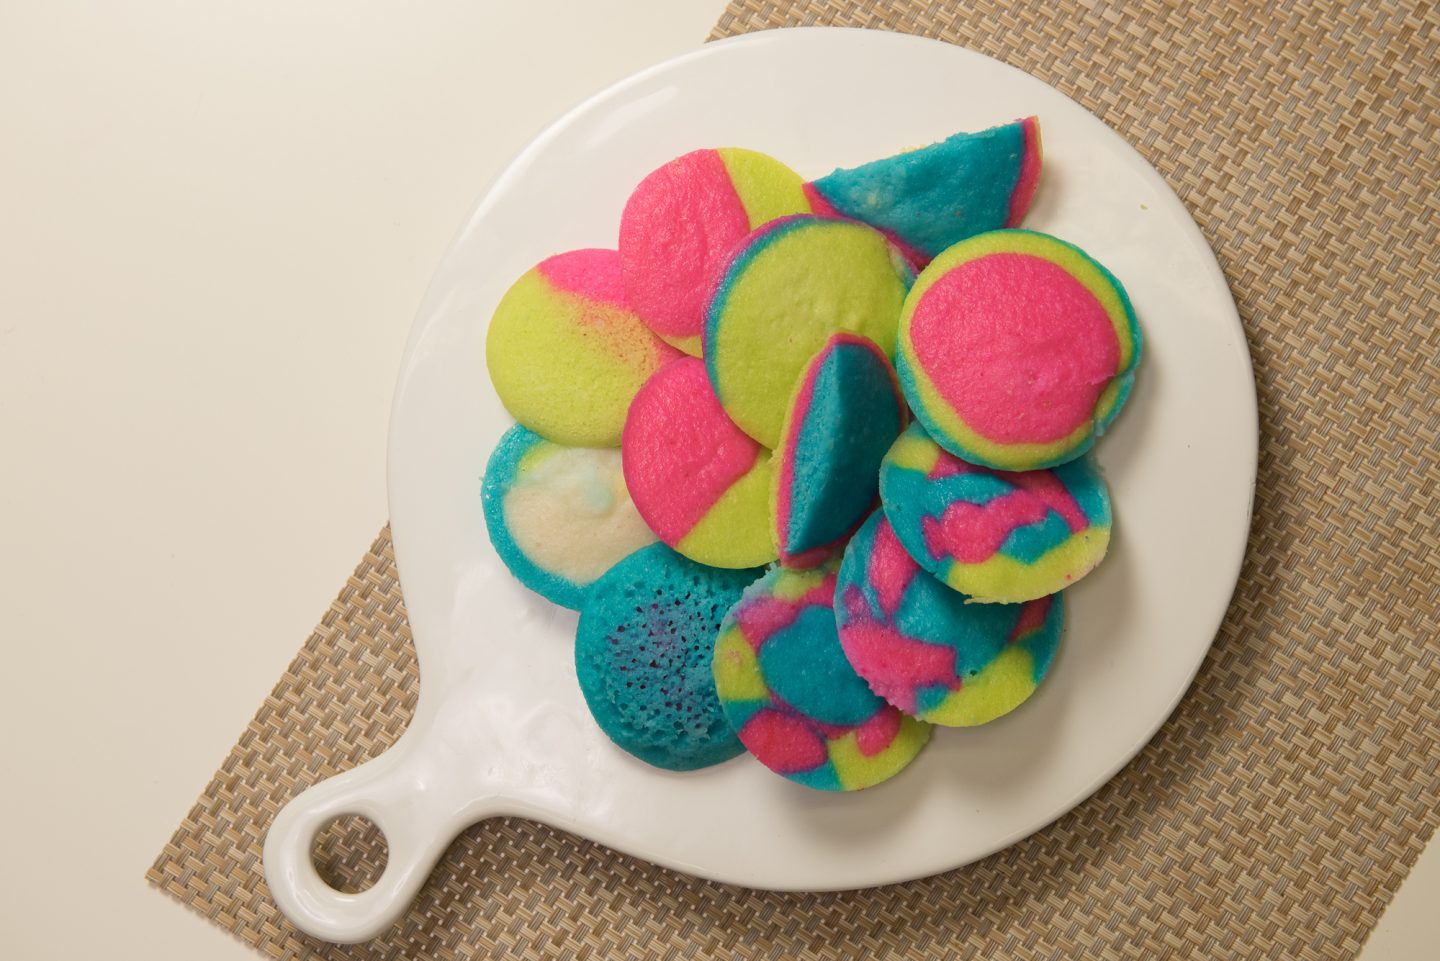
Dish: idli